Sainneville

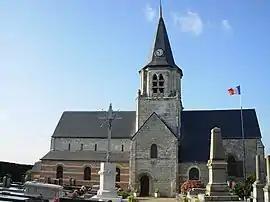
The church in Sainneville

Sainneville is a commune in the Seine-Maritime department in the Normandy region in northern France.